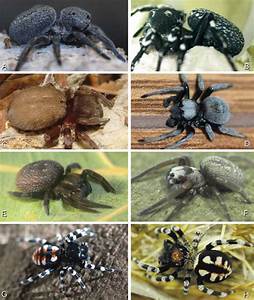
Label: spider